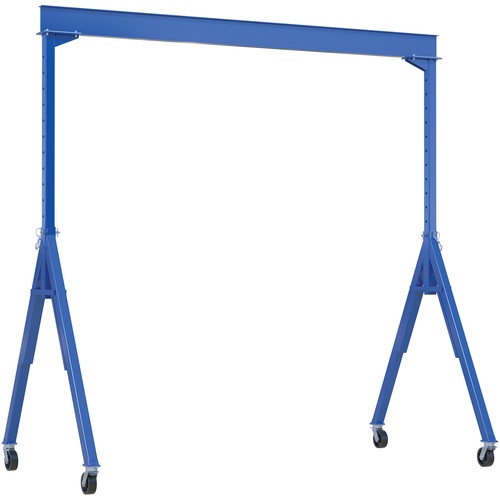
Adjustable Height Steel Gantry Crane 6K 15 × 9 TL Casters
Brand: ET02 New 2023
Item #: RV54AHS6159TLC Brand: Vestil Model #: ‎AHS-6-15-9-TLC Product Specifications Type Gantry Crane Minimum Height 73″ Load Capacity 6,000 lbs Maximum Height ‎119-5/16″ Minimum Span n/a Material Steel Maximum Span n/a Overall Height ‎119-5/16″
Category: Business & Industrial > Material Handling > Lifts & Hoists > Hoists, Cranes & Trolleys > Gantry Cranes